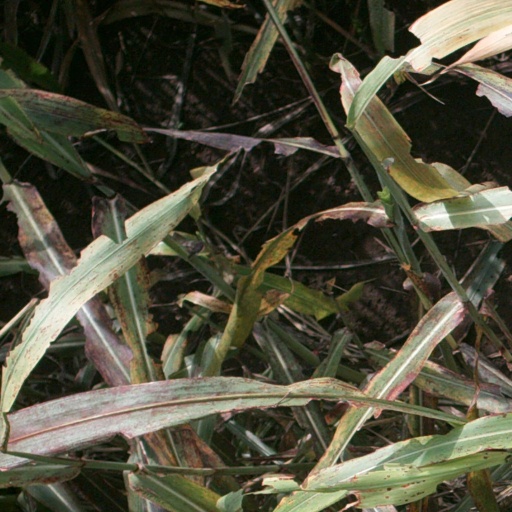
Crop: sorghum